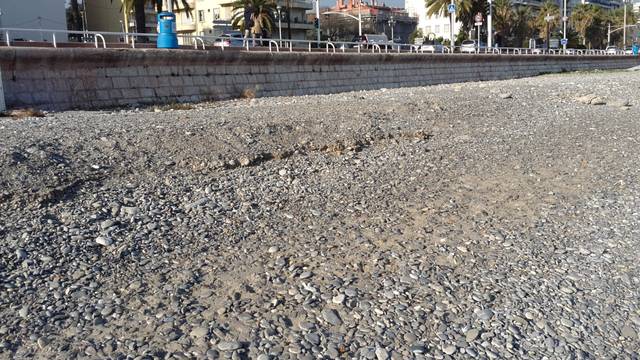
Region: France
Coordinates: 43.681, 7.232